Eric Gill works at the Midland Hotel, Morecambe

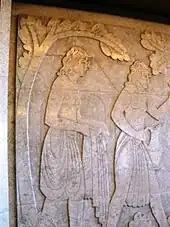
The Odysseus relief.

Positioned in the entrance lounge, and behind the reception desk, this × bas-relief was carved in situ from Portland stone by Eric Gill with Laurie Cribb carrying out the lettering.